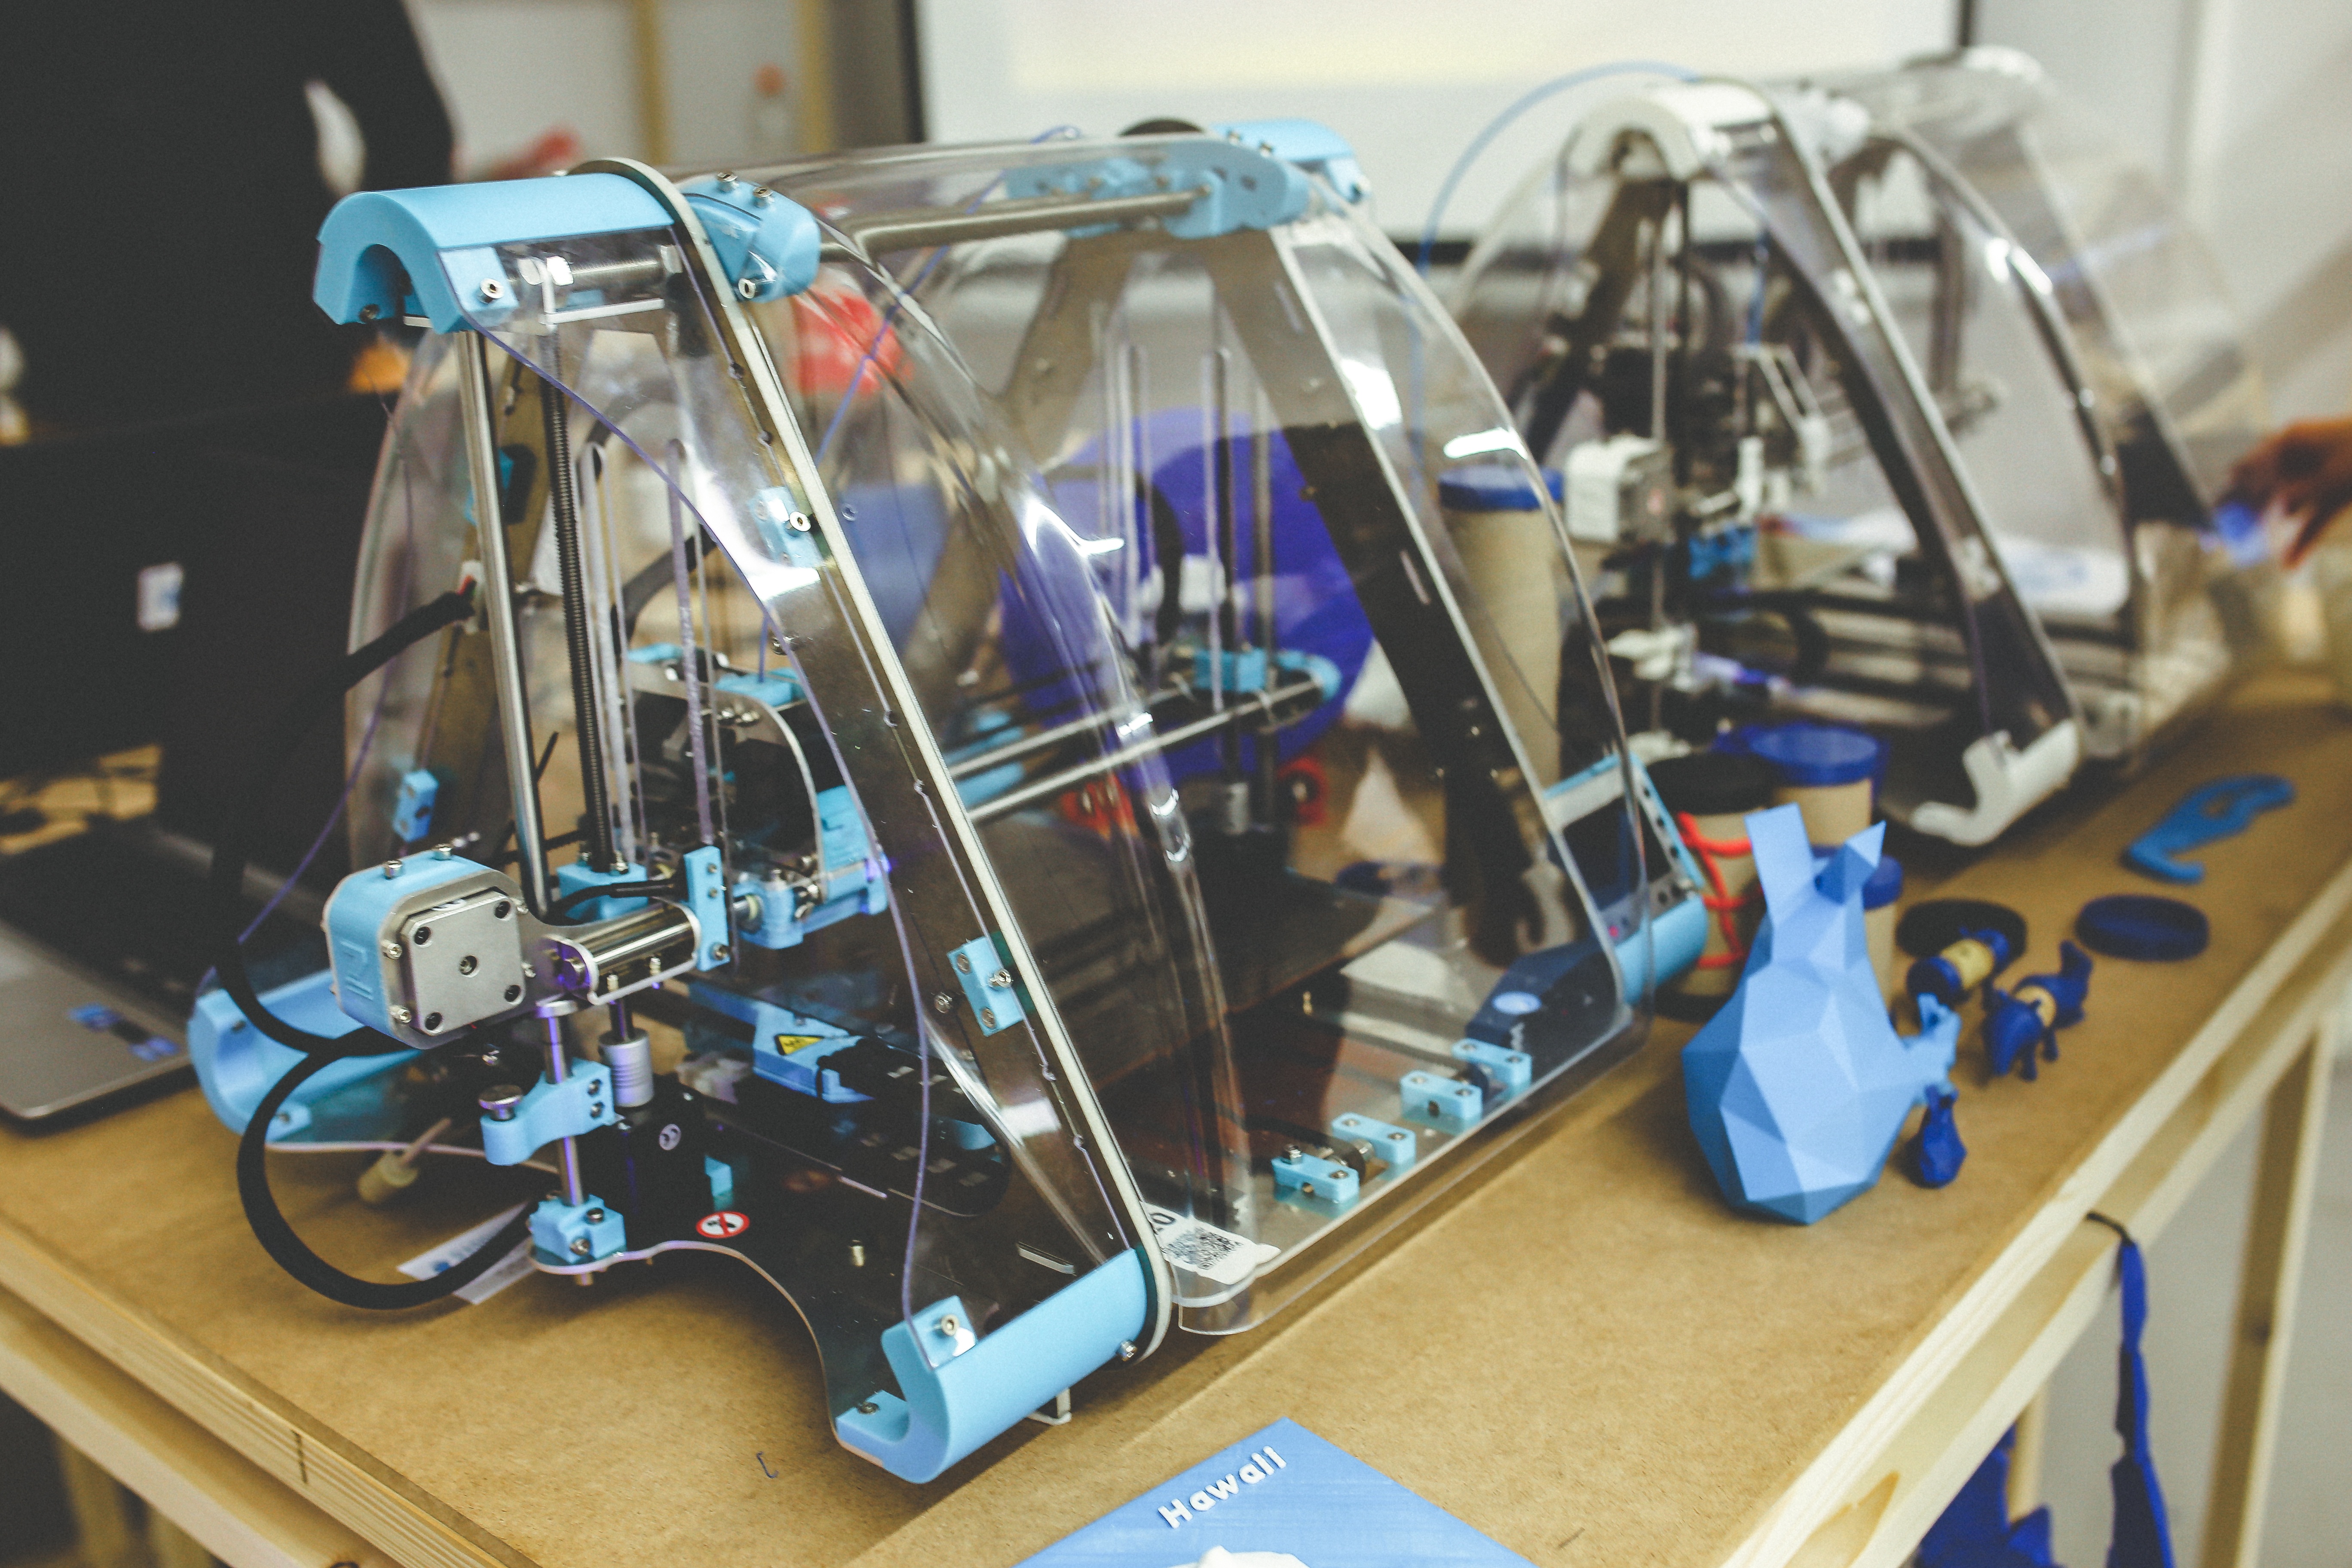
technology, machine, toy, printing, electronics, printer, 3d, robot, drums, 3d model